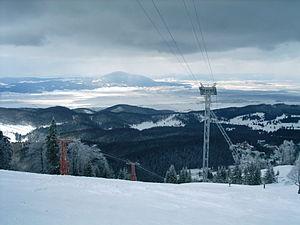
Le Pays de la Bârsa appelé par les géomorphologues « dépression du coude des Carpates » ou encore « dépression de Brașov » est une petite région au centre de la Roumanie, en Transylvanie.